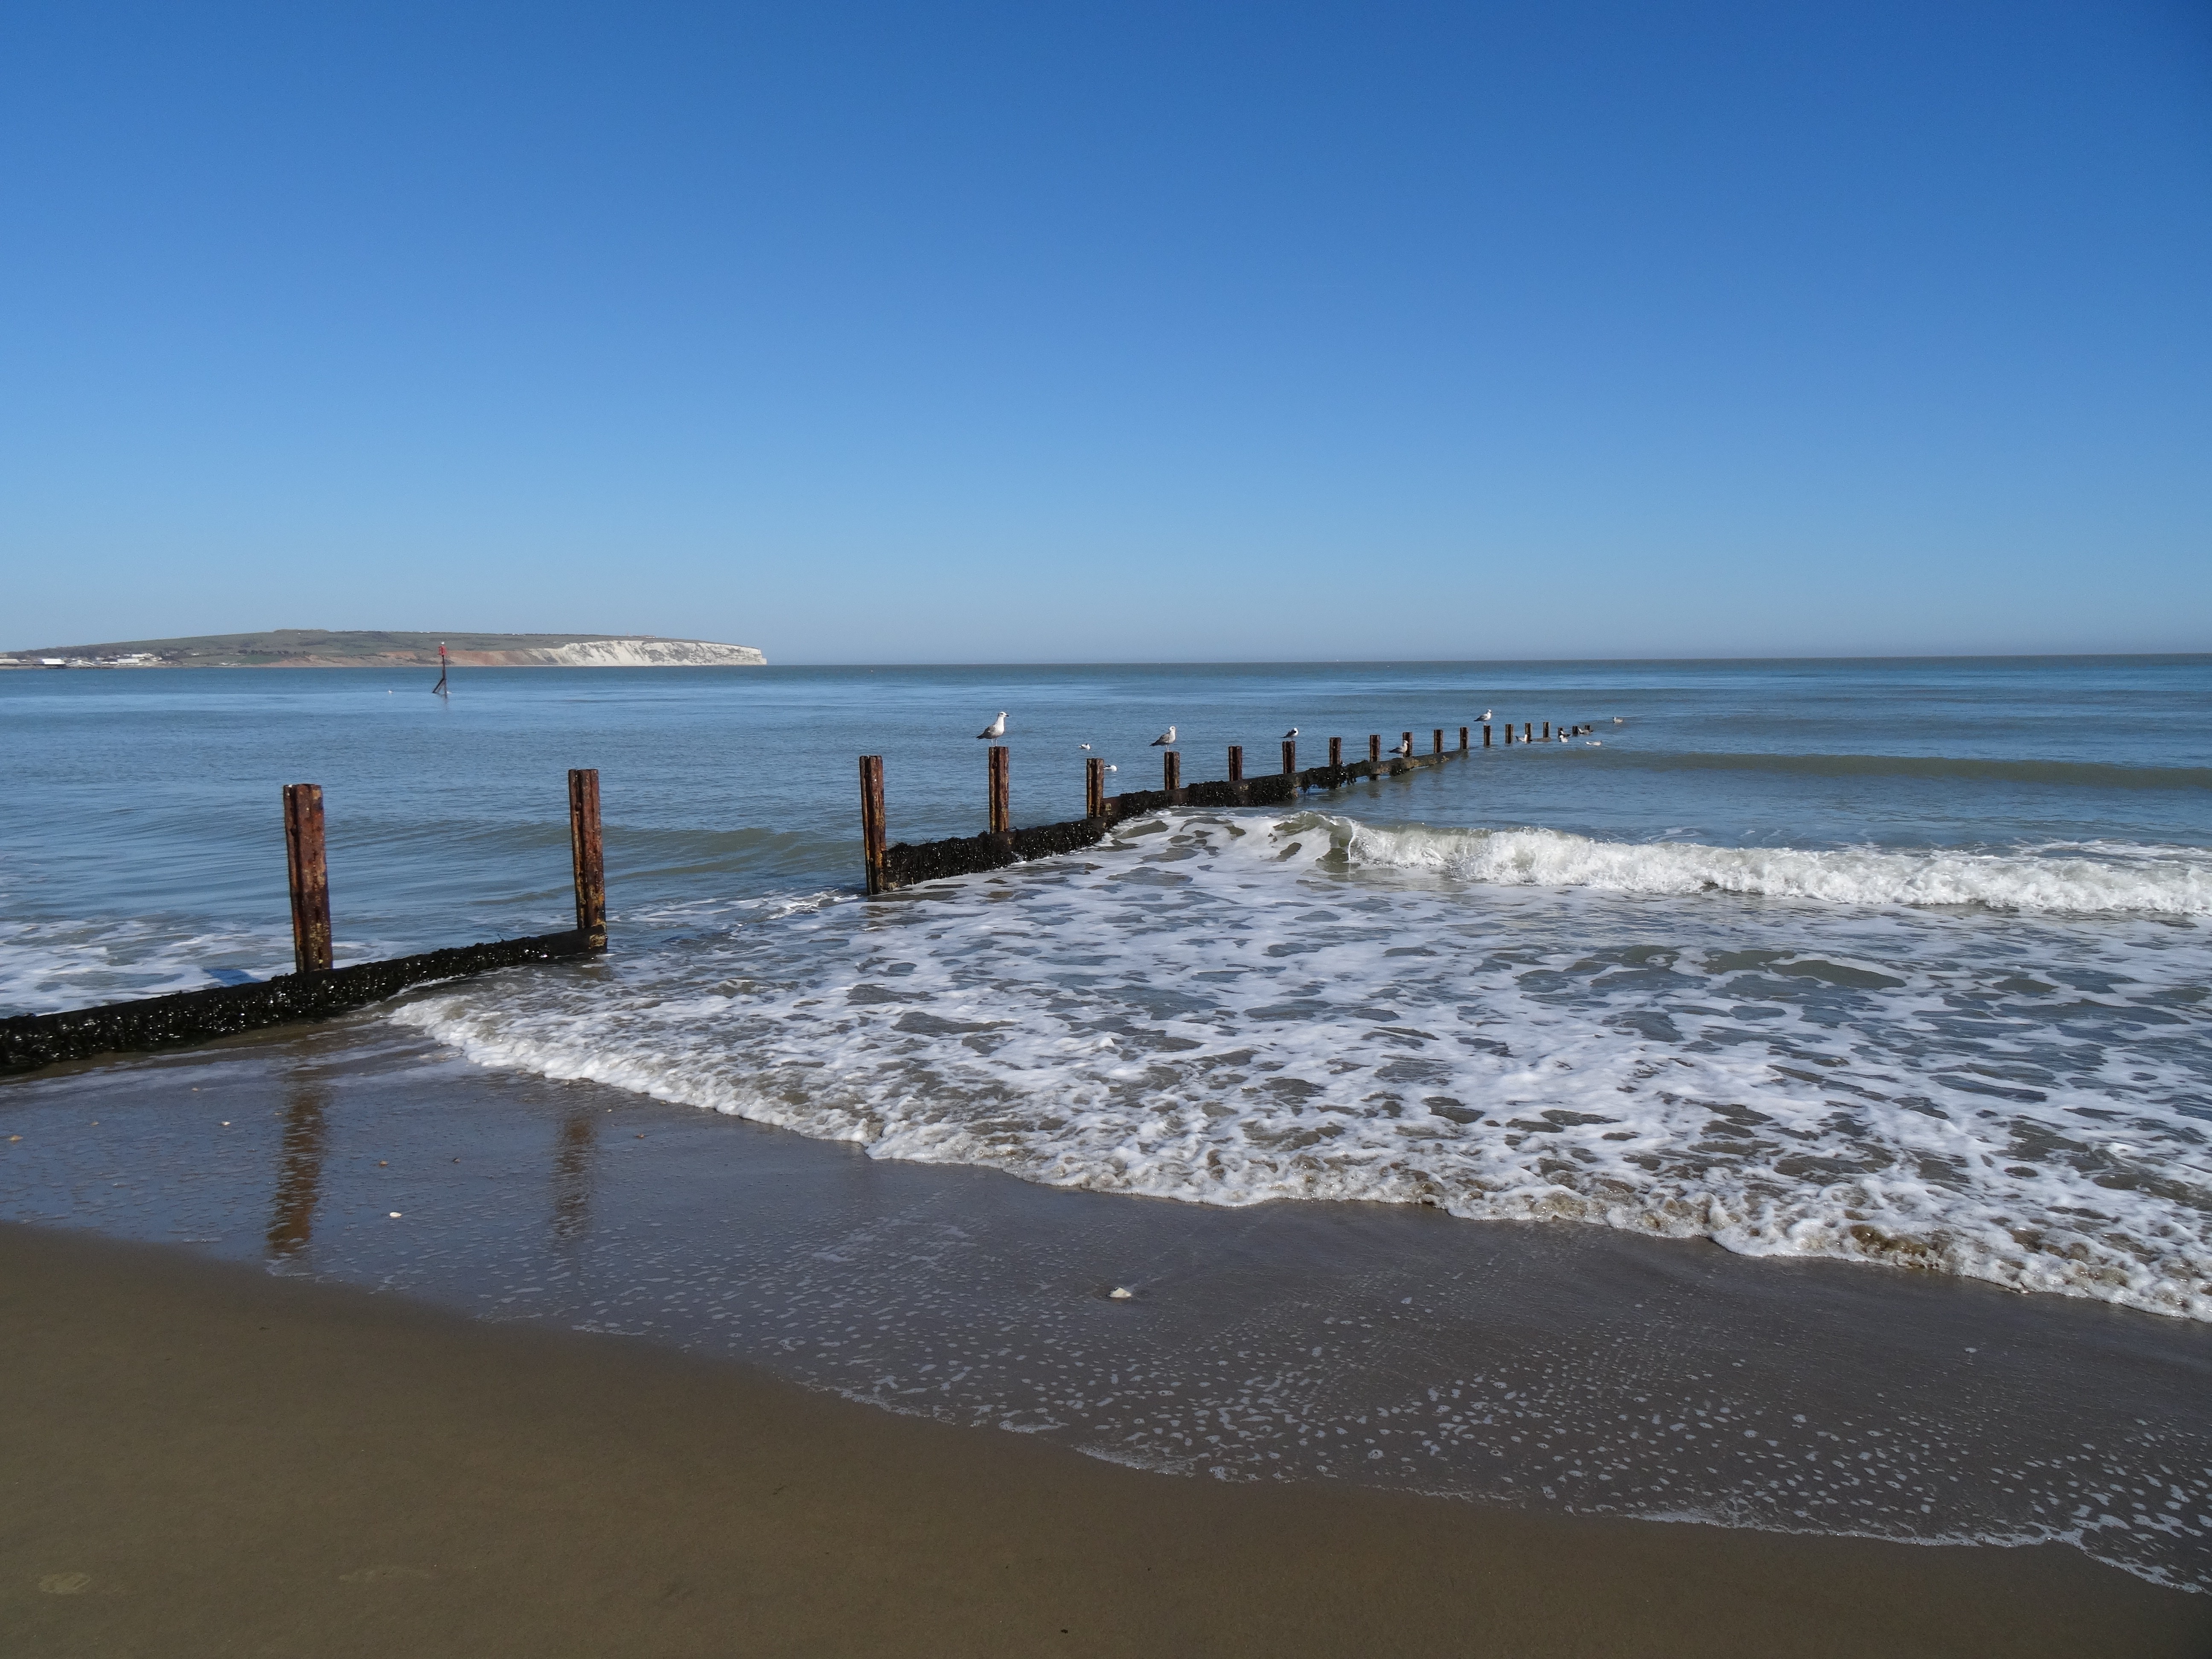
beach, sea, coast, sand, ocean, horizon, sky, shore, wave, pier, vacation, perch, bay, body of water, waves, ripples, seagulls, breakwater, cape, isle of wight, wind wave, shanklin beach